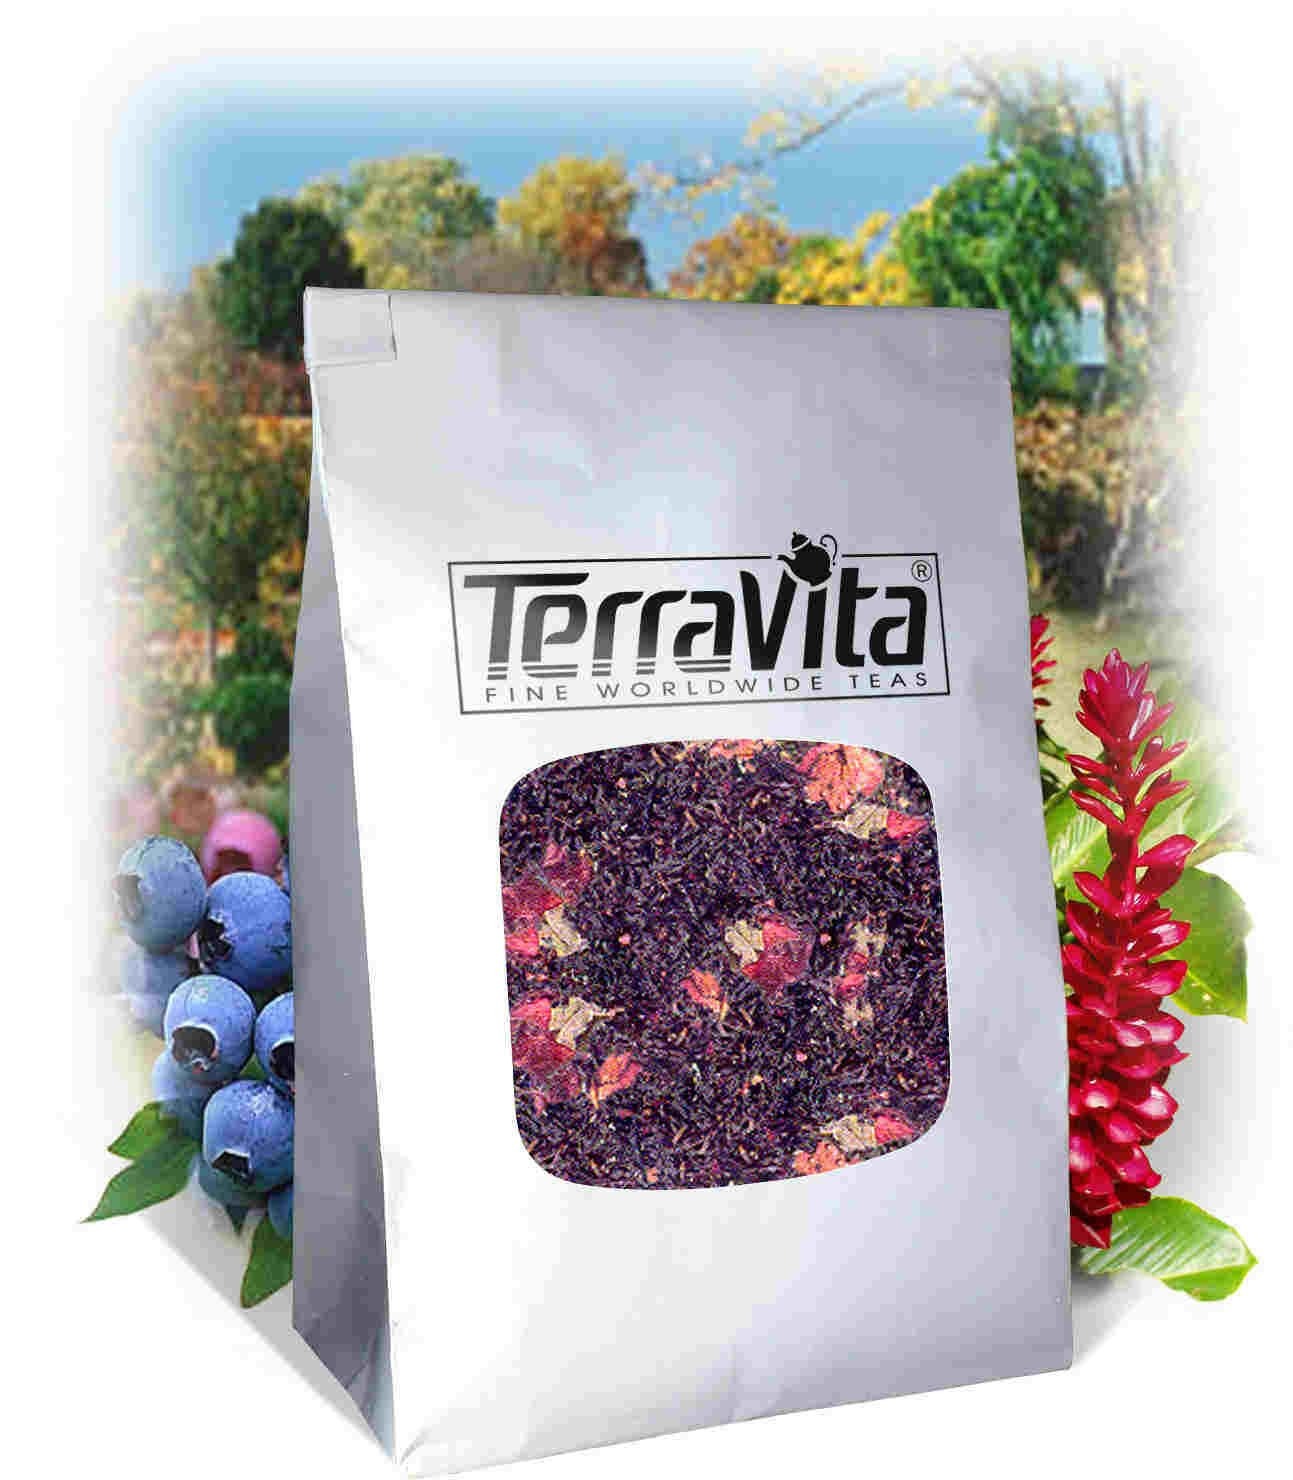
Item Name: Rose Congou Emperor Tea (Loose) (4 oz, ZIN: 510235)
Bullet Point 1: Rose Congou Emperor Tea (Loose) (4 oz, ZIN: 510235)
Bullet Point 2: No fillers.
Bullet Point 3: Manufacturer: TerraVita
Bullet Point 4: Size: 4 oz
Bullet Point 5: Loose Leaf Herbal Tea - Packed in a convenient upright pouch!
Product Description: Rose Congou Emperor Tea (Loose) (4 oz, ZIN: 510235)<BR><BR>Packaged in the United States in a GMP certified facility (Good Manufacturing Practice).<BR><BR>No fillers.<BR><BR>Manufacturer: TerraVita<BR><BR>Size: 4 oz<BR><BR>Loose Leaf Herbal Tea - Packed in a convenient upright pouch!<BR><BR>Ingredients: Black Tea, Natural Rose Flavor, Rose Petals
Value: 4.0
Unit: Ounce

Price: 17.98